Homesick for Germany

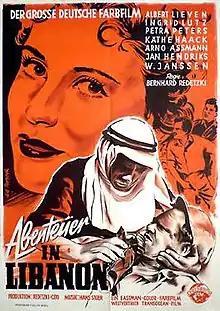

Homesick for Germany is a 1954 West German adventure film directed by Bernhard Radetzki and starring Albert Lieven, Ingrid Lutz, and Petra Peters. It is also known as Adventure in Lebanon (.